Mural (Julie Mehretu)

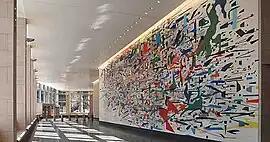
"Mural" seen in the main lobby of 200 West Street in Lower Manhattan

Mural is a 2009 large-scale mural painting made using ink and acrylic on canvas by the contemporary Ethiopian-American visual artist Julie Mehretu. The work was commissioned in 2007 by the American investment bank Goldman Sachs for the lobby of its new headquarters at 200 West Street in Lower Manhattan. The painting consists of a dynamic arrangement of intersecting abstract forms executed with the use of 215 colors, which draw upon images of trade routes, maps, and photographs related to the history of global economies and the financial industry.